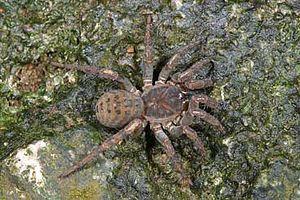
Ryuthela nishihirai est une espèce d'araignées mésothèles de la famille des Liphistiidae.